On Her Majesty's Secret Service (film)

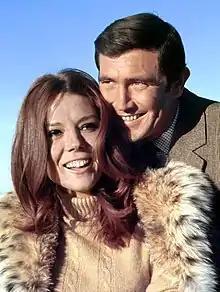
Diana Rigg and George Lazenby

Modern reception of the film has seen a strong positive reversal, to the point that many Bond connoisseurs have ranked it as their personal favourite, including multiple Academy Award winners and participants in a magazine fan poll.